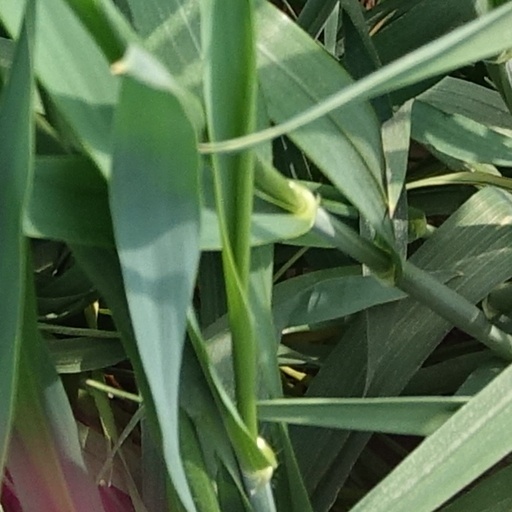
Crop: wheat